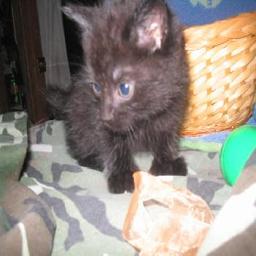
Animal: cats